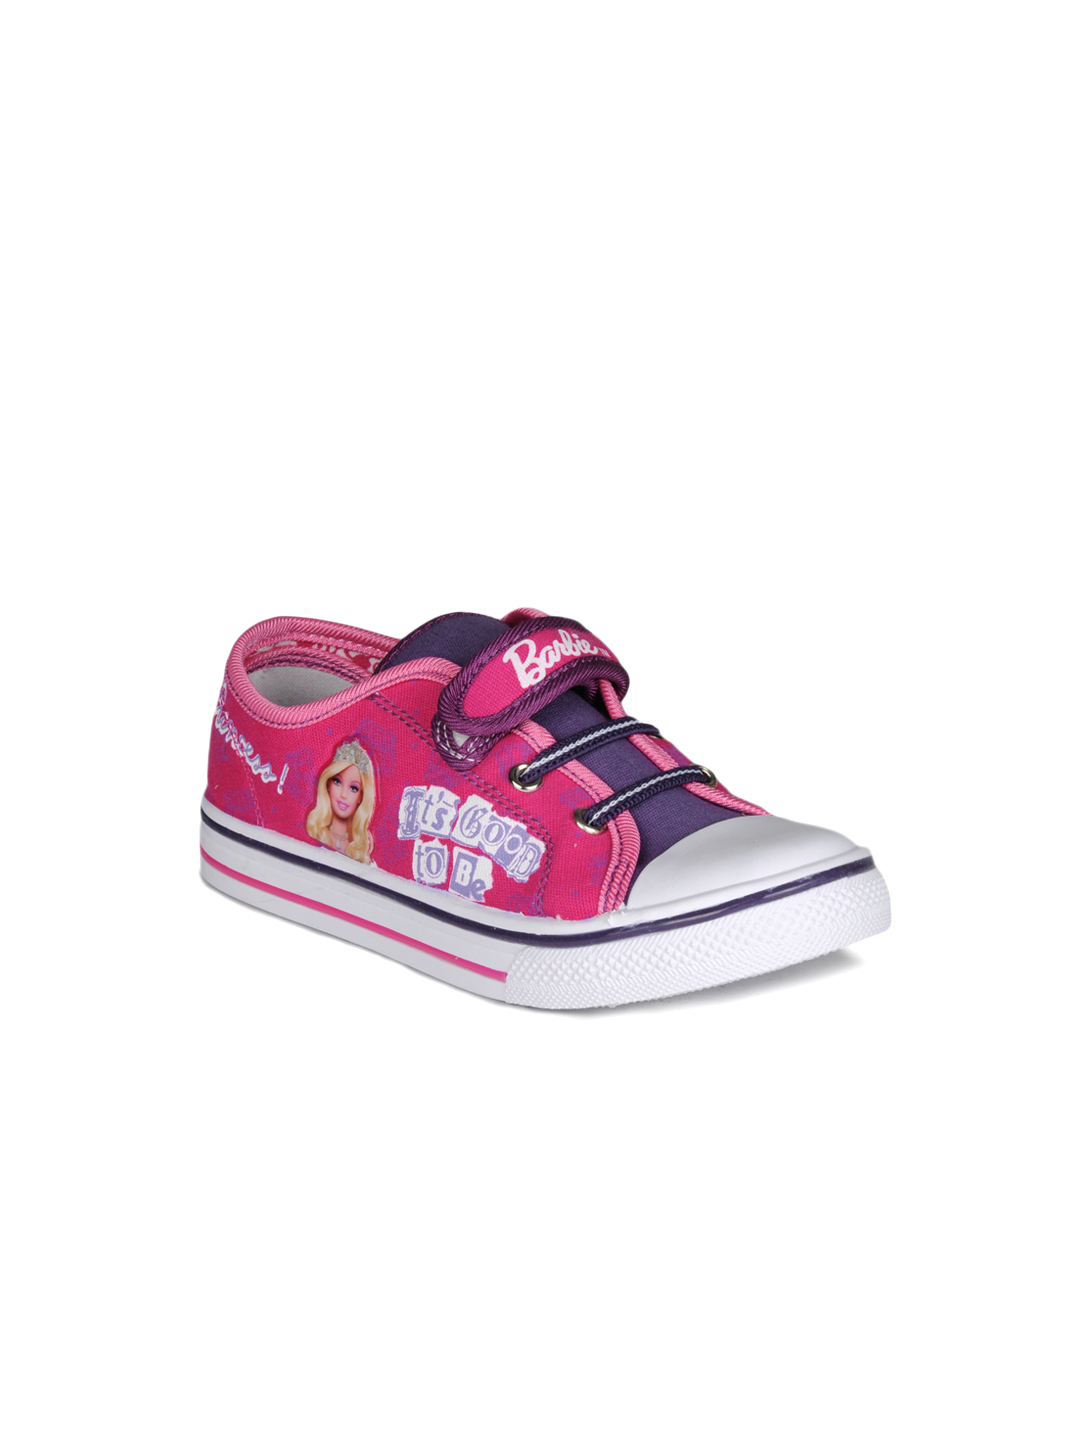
Barbie Girls Pink Casual Shoes
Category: Footwear / Shoes / Casual Shoes
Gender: Girls
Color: Pink
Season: Fall 2012
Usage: Casual